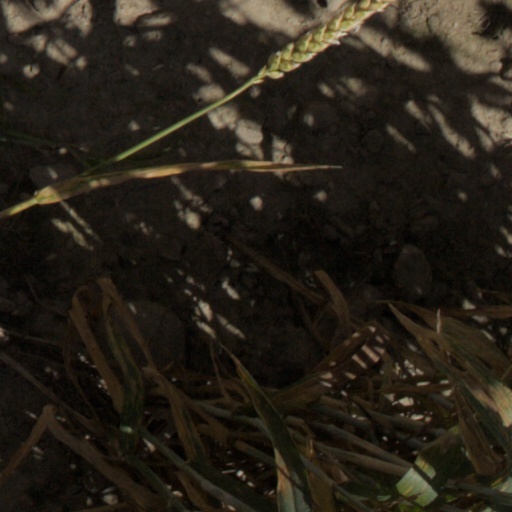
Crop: wheat